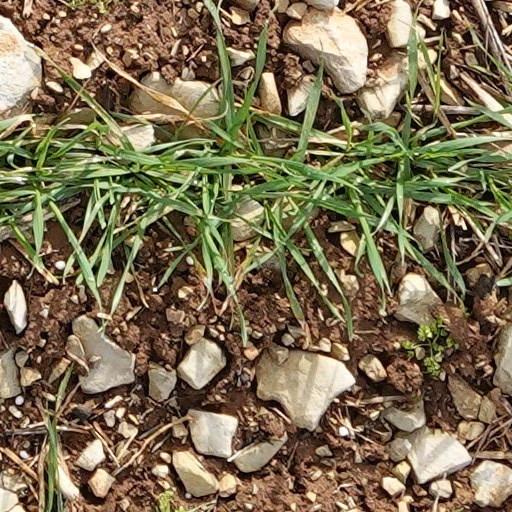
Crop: wheat